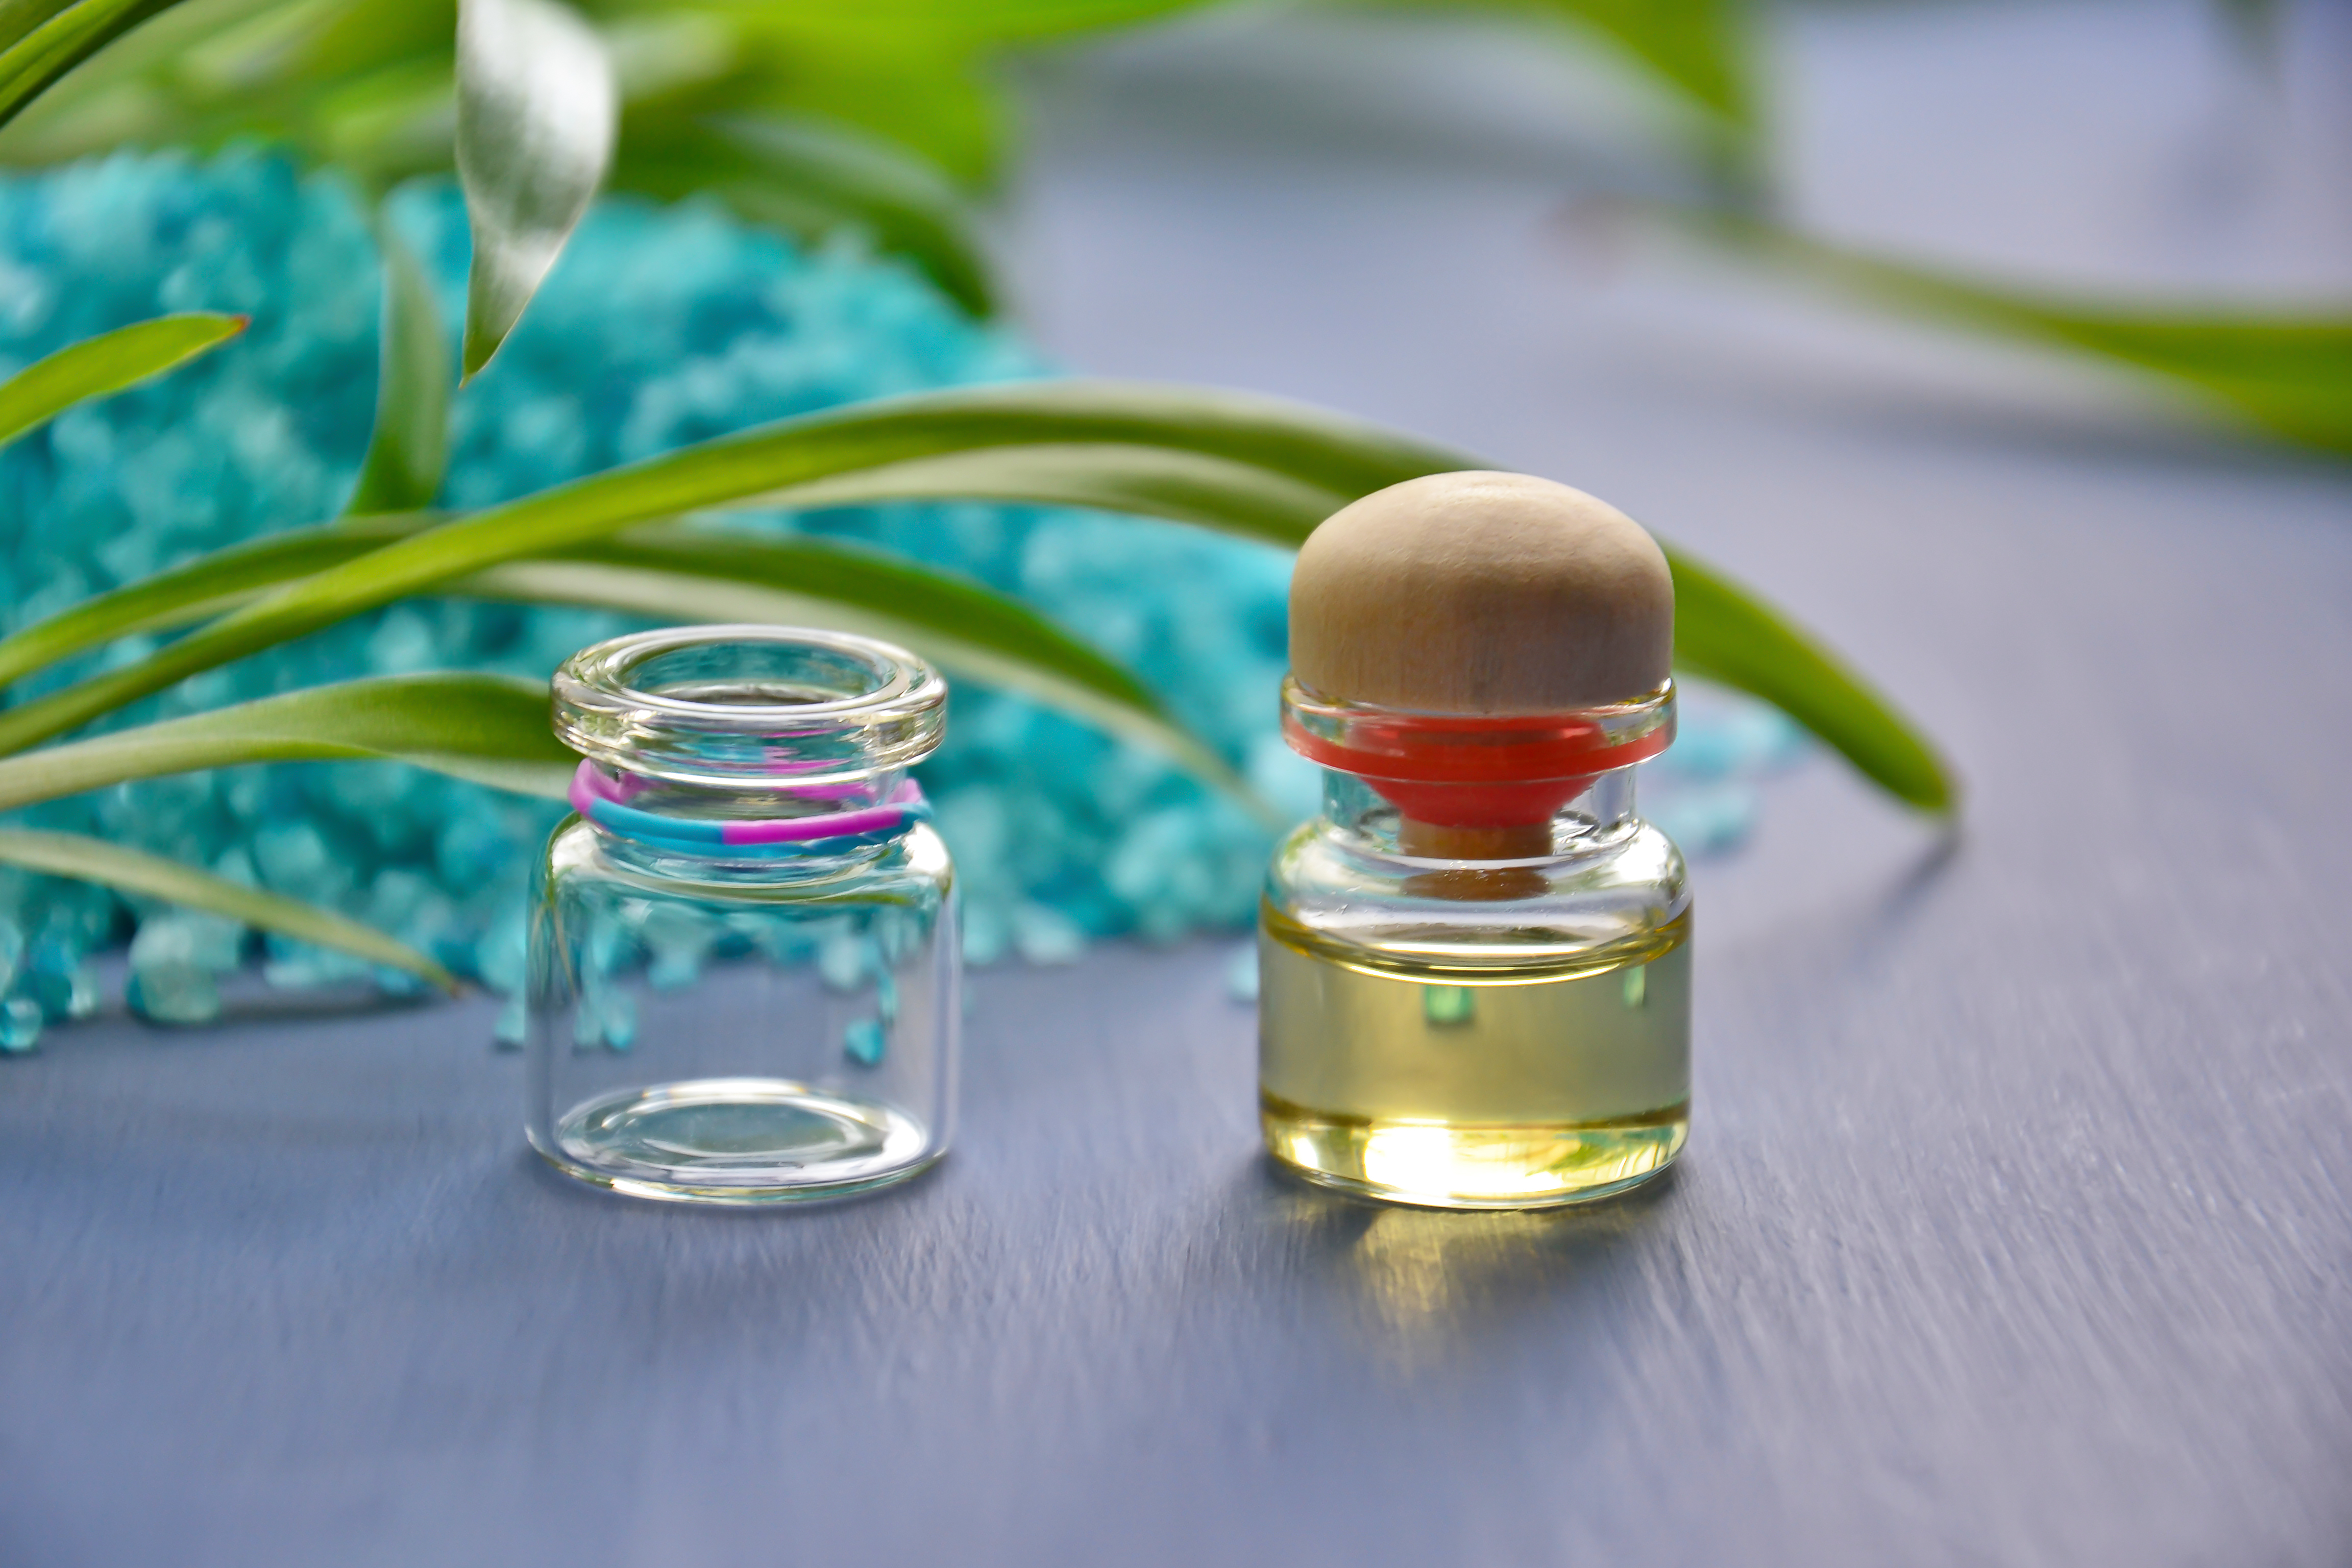
spa, aromatherapy, essential oil, cosmetic oil, glass bottle, sea salt, plant, green leaves, alternative, health, bath, bottle, product, water, liquid, drinkware